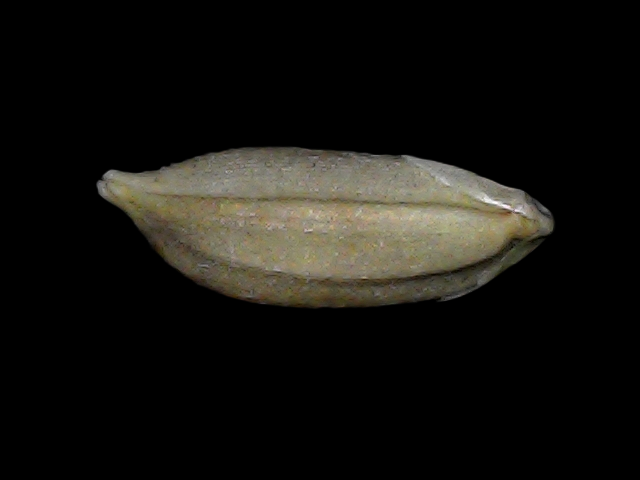
Rice variety: Bd34